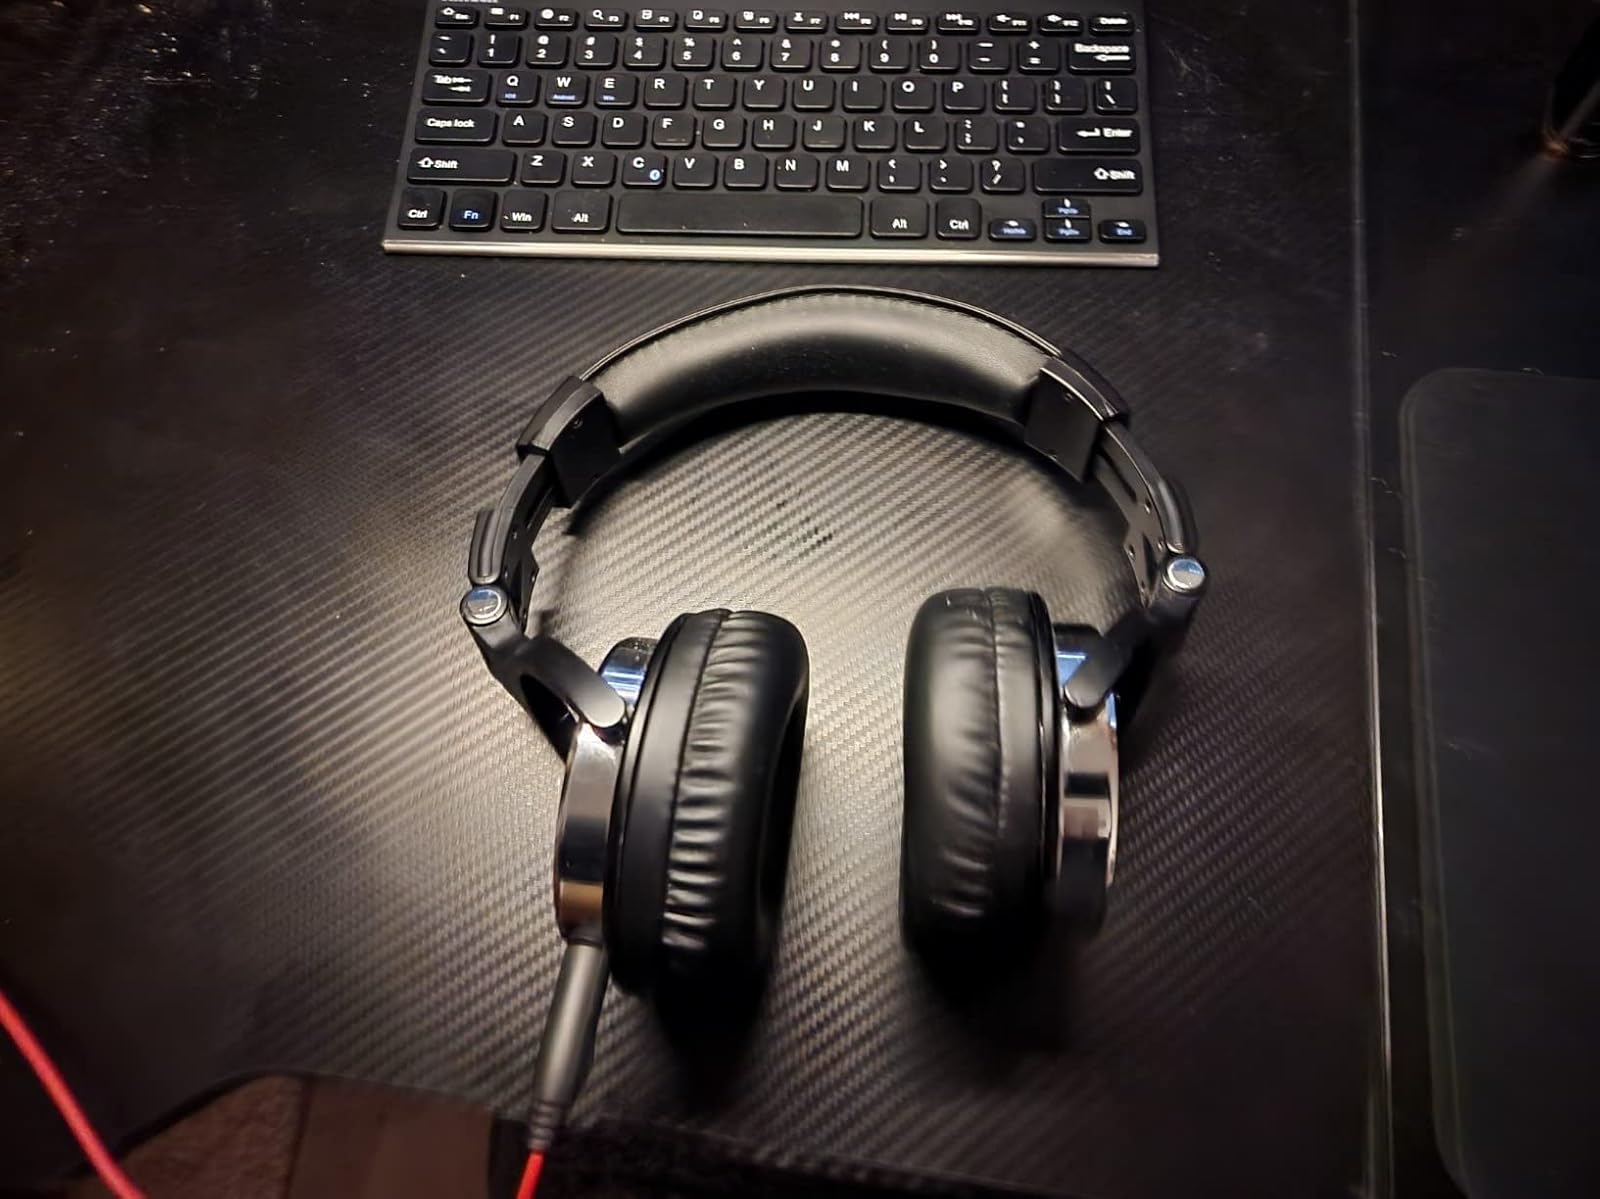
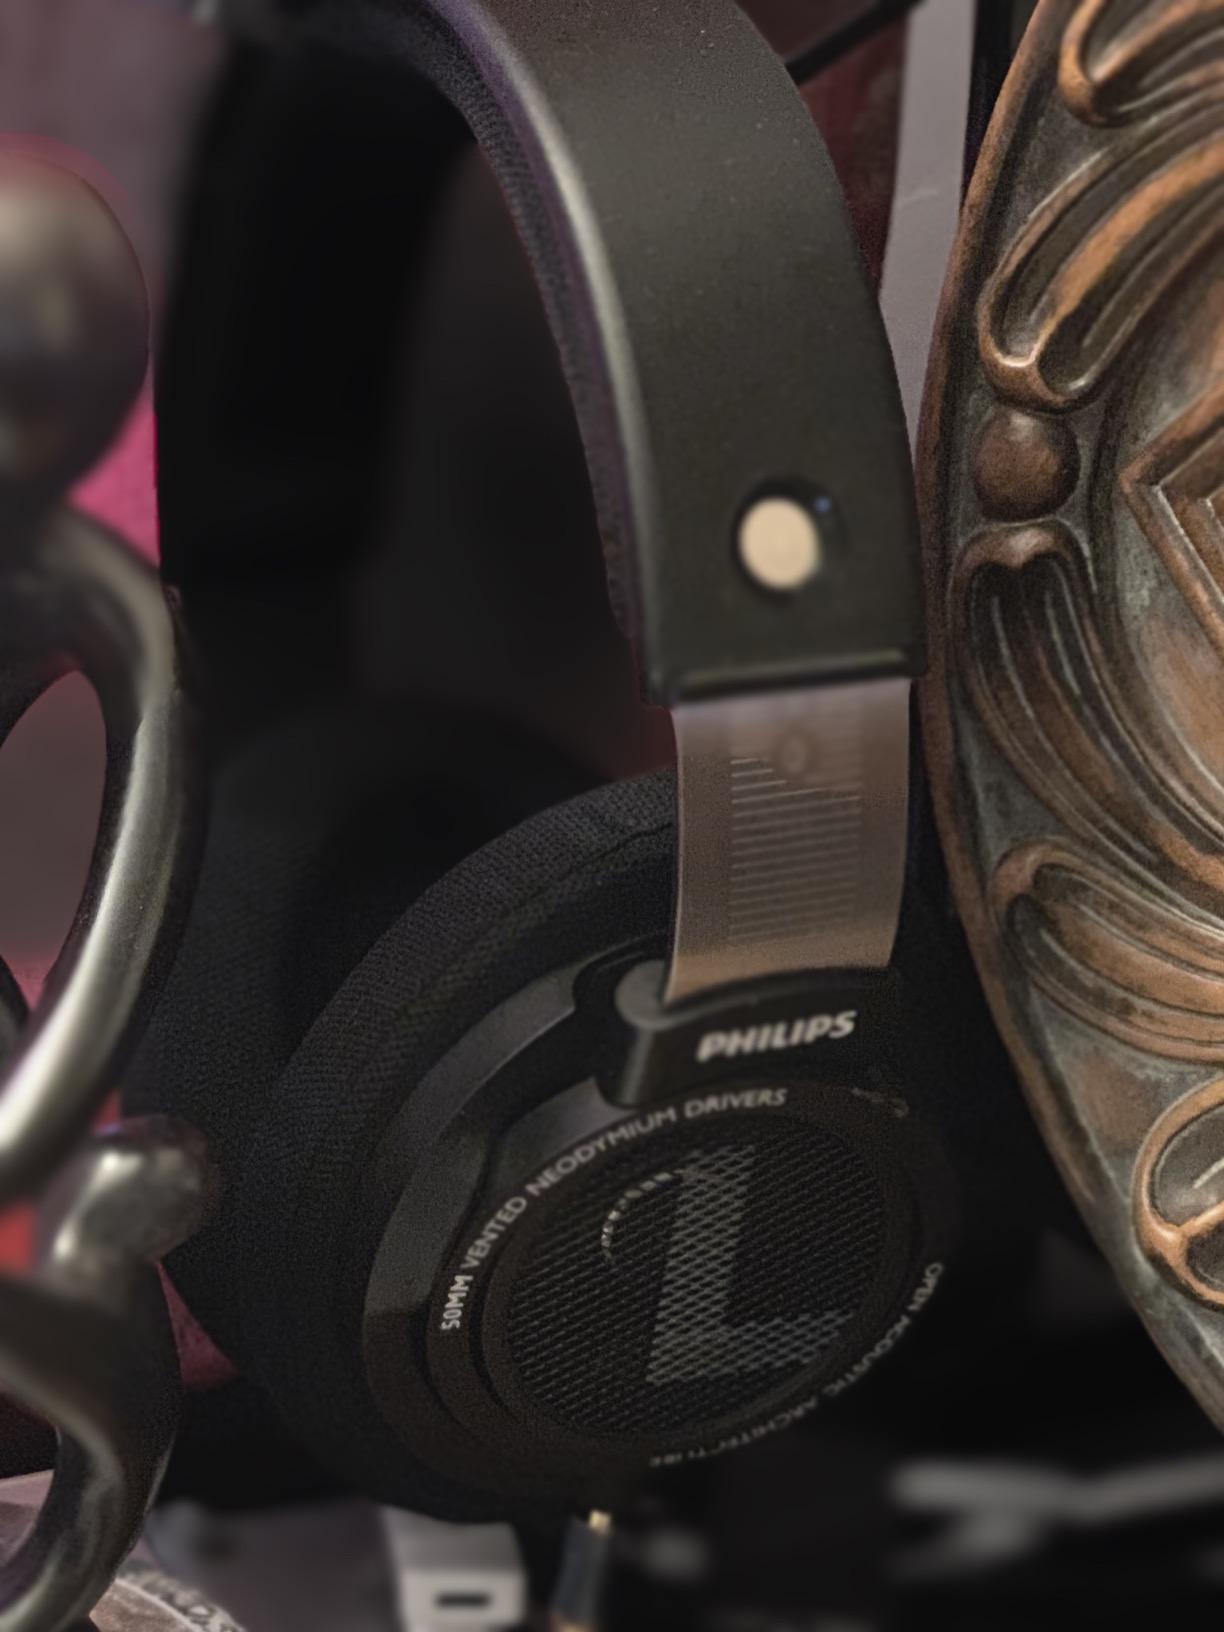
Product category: headphones
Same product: no